English trust law

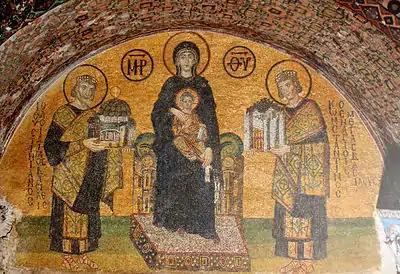
The "Corpus Juris Civilis" (534 AD) of Justinian I (depicted left) followed Gaius' "Institutes" (170 AD) by categorising the law of obligations into contracts, delicts, and "miscellaneous" others. Unjust enrichment was slowly seen as a third category, but it is controversial whether proprietary rights arise to reverse it. Resulting trusts and some constructive trusts are usually conceptualised as responding to unjust enrichment.

Aside from pensions there are a range of collective investment schemes, including unit trusts, open-ended investment companies, so called "investment trusts", and other mutual funds. In EU and UK law the umbrella term "collective investment scheme" is used to cover a range of legal entities, regardless of their form as trusts, companies or contracts, or a mixture. A "unit trust" is created through a trust deed, and run by a fund manager, where people may buy or sell "units" in a fund that invests in a range of securities. Though constituted as a trust, it is classified by the Corporation Tax Act 2010 section 617 as a company, and units are shares. An open-ended investment company is a company in which people may also buy and sell shares in the underlying investment fund, which is ultimately held on trust for those investors. "Investment trusts" are not actually trusts at all, rather than limited companies, registered with Companies House, and often used as closed-end investment vehicles that are created with a fixed capital. The most significant is the "real estate investment trusts", a kind of entity with tax breaks that was imported from the US, regulated under the Corporation Tax Act 2010 sections 518 to 609. All securities are regulated by the Financial Conduct Authority to ensure transparency and fairness for investors.